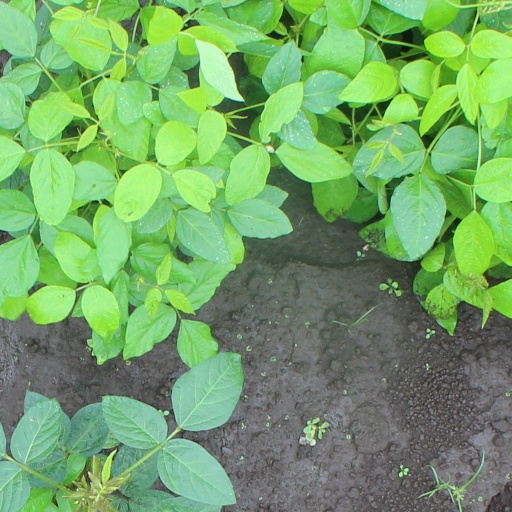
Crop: soybean